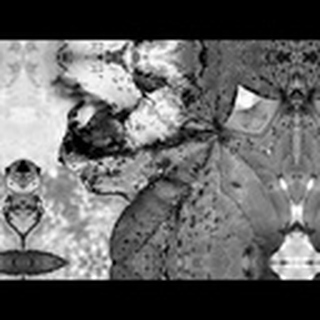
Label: cotton_bacterial_blight